Saeed Toosi

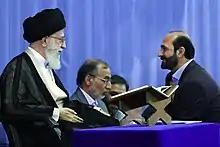
Ali Khamenei and Saeed Toosi

In October 2016, VOA-PNN shed light on Toosi's case in which he was accused of sexually abusing nineteen of his prepubescent Qur'an students over the past years (four plaintiffs are confirmed). It is unknown whether the charges could include homosexual rape, which could carry the death penalty.